Dongfeng Motor Corporation

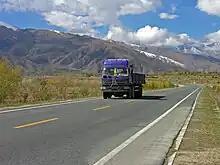
A Dongfeng Motor truck in Tibet

During the Korean war, there was a need for trucks to be used on the battlefield. The Ministry of Machinery planned a factory to build an imitation of the GAZ-51 truck. This was originally planned to be at Qingshan District, Wuhan, and later revised to Wuchang District, also in Wuhan. In 1955, these sites were disregarded as being too vulnerable to air raids, and Chengdu was chosen as the proposed site. The reasoning is also mentioned in a dictate of Chairman Mao Zedong; as part of his "Third Front" strategy However, due to the poor state of the economy, the plans were shelved.